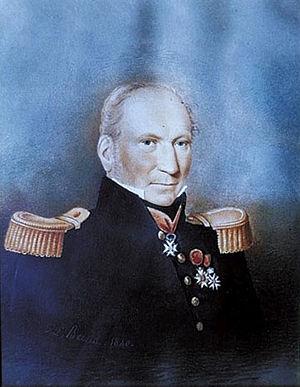
Toussaint du Breil de Pontbriand (1776-1844)
Le gouvernement de Gand est le gouvernement en exil de Louis XVIII lors des Cent-Jours. Alors que Napoléon Iᵉʳ rassemble des forces et monte vers Paris, le souverain prend des décisions maladroites. Il se prive ainsi de soutien national et international, s'estimant capable de rétablir la situation. En appelant à la défense de la charte, en refusant l'intervention d'armées étrangères, en demandant fidélité à sa propre armée largement acquise au souvenir napoléonien, Louis XVIII se trouve finalement dans l'impasse. Le roi quitte Paris le 19 mars 1815 et franchit les frontières françaises le 23 mars 1815 pour s'installer à Gand.
La famille du Breil de Pontbriand est une famille subsistante de la noblesse française, d'extraction chevaleresque, originaire de Bretagne. Sa filiation est suivie depuis 1399, et elle fut titrée comte en 1650.
Toussaint du Breil, vicomte de Pontbriand, né en 1776, mort en 1844, fut un colonel chouan durant la Révolution française.